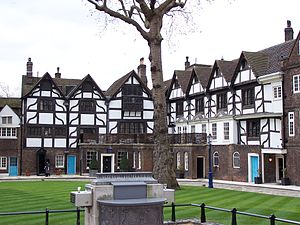
Tower of London / Bygninger / Queen's House
Queen's House
Her Majesty's Royal Palace and Fortress er en borg i det centrale London på Themsens nordlige bred og tæt ved Tower Bridge. Den ligger i London Borough of Tower Hamlets adskilt fra den østlige del af City of London af det åbne område Tower Hill. Det er den ældste bygning, som bruges af den britiske regering.